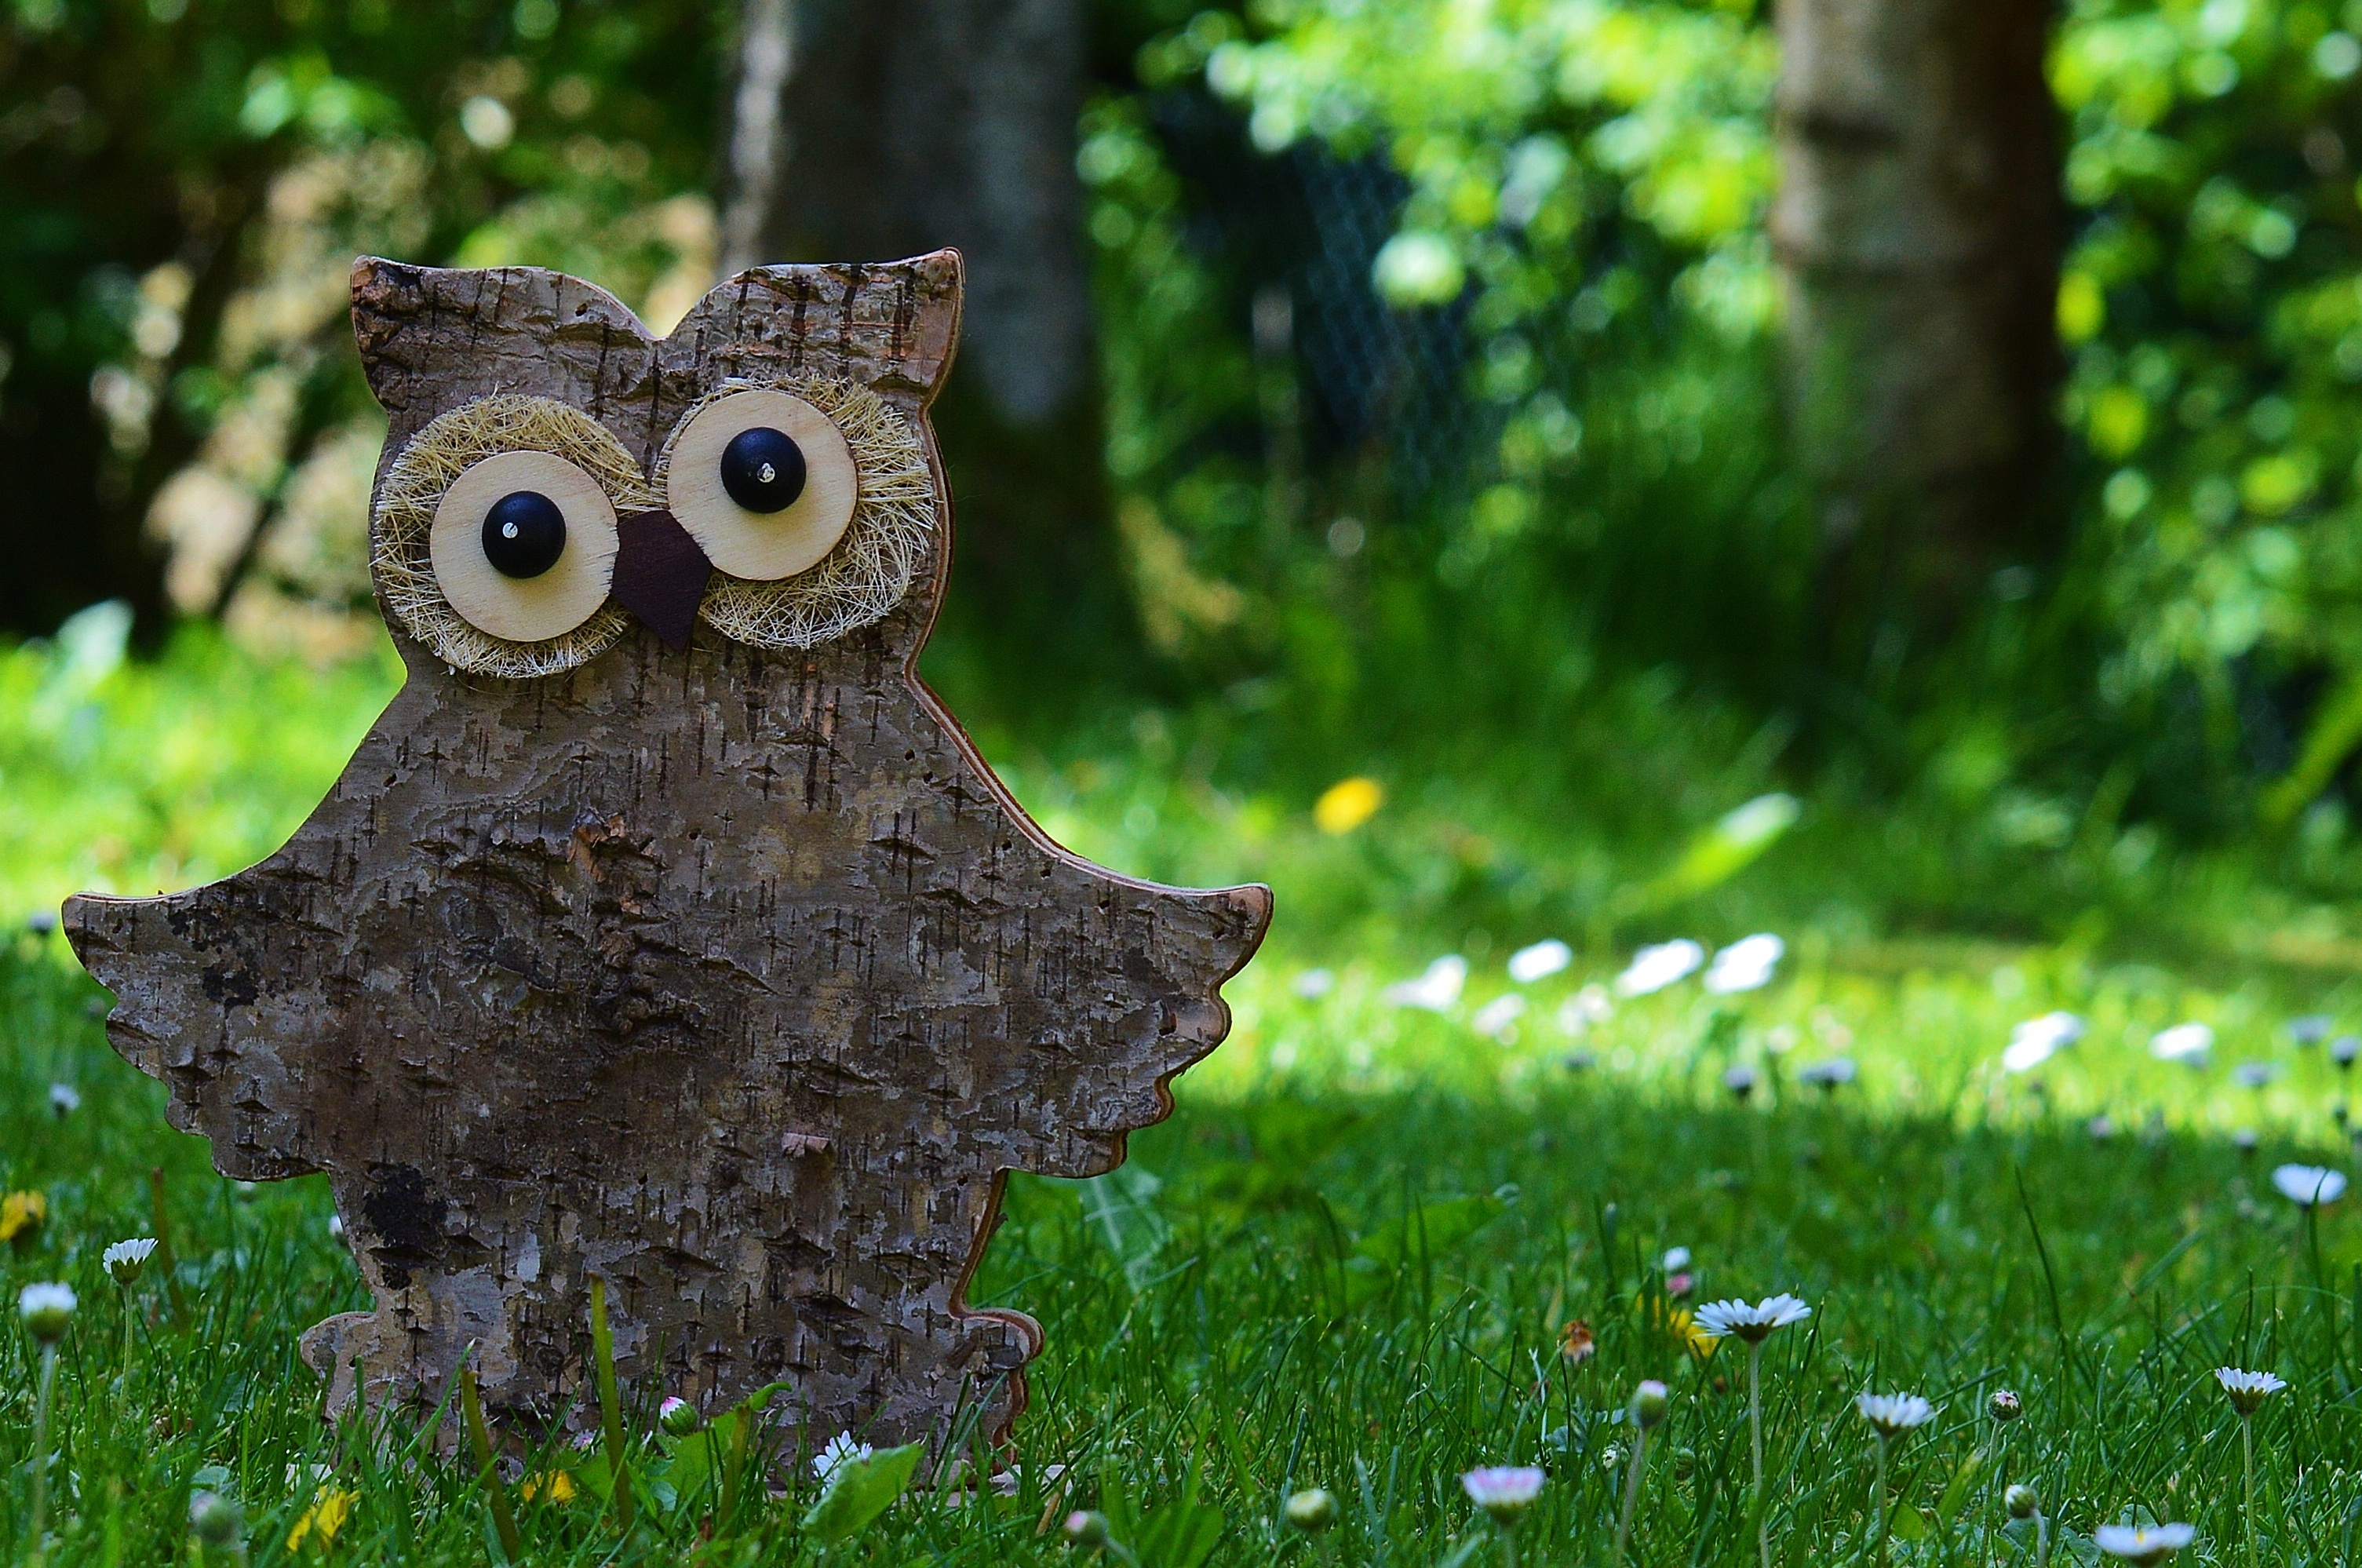
tree, nature, grass, bird, wood, lawn, meadow, flower, cute, wildlife, green, owl, fauna, bird of prey, vertebrate, funny